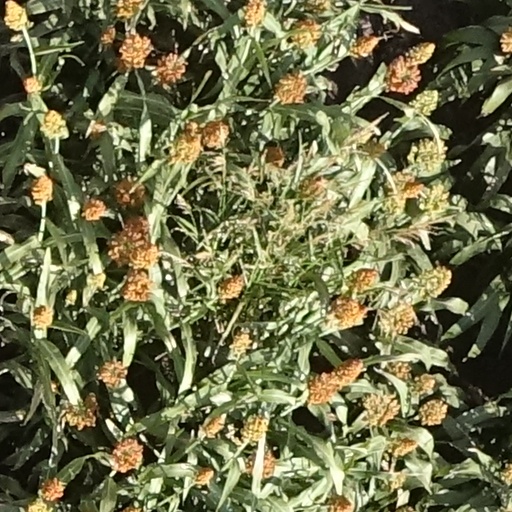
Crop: sorghum